Yamakoshi Station

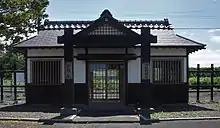
Station building

In June 2023, this station was selected to be among 42 stations on the JR Hokkaido network to be slated for abolition owing to low ridership.